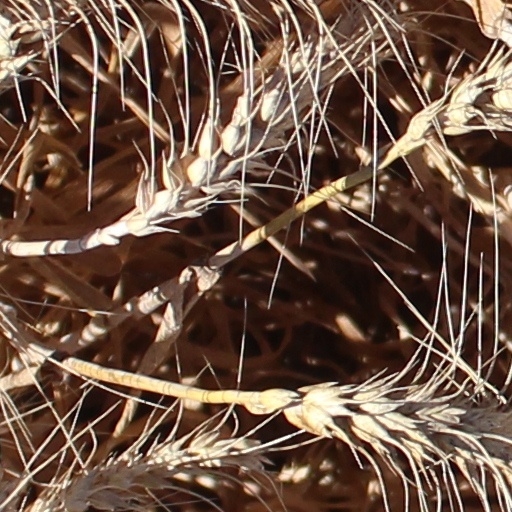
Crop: wheat